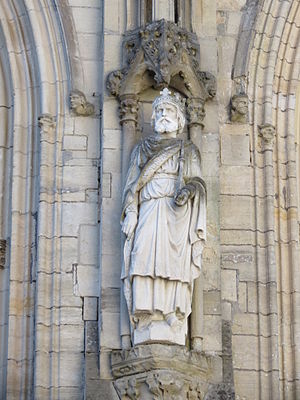
Humfred af Hauteville
Humfred af Hauteville, var greve af Apulien og Calabrien fra 1051 til sin død.